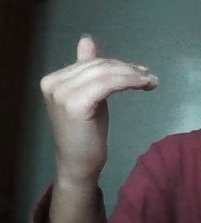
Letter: khaa